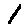
Label: 1